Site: saxony
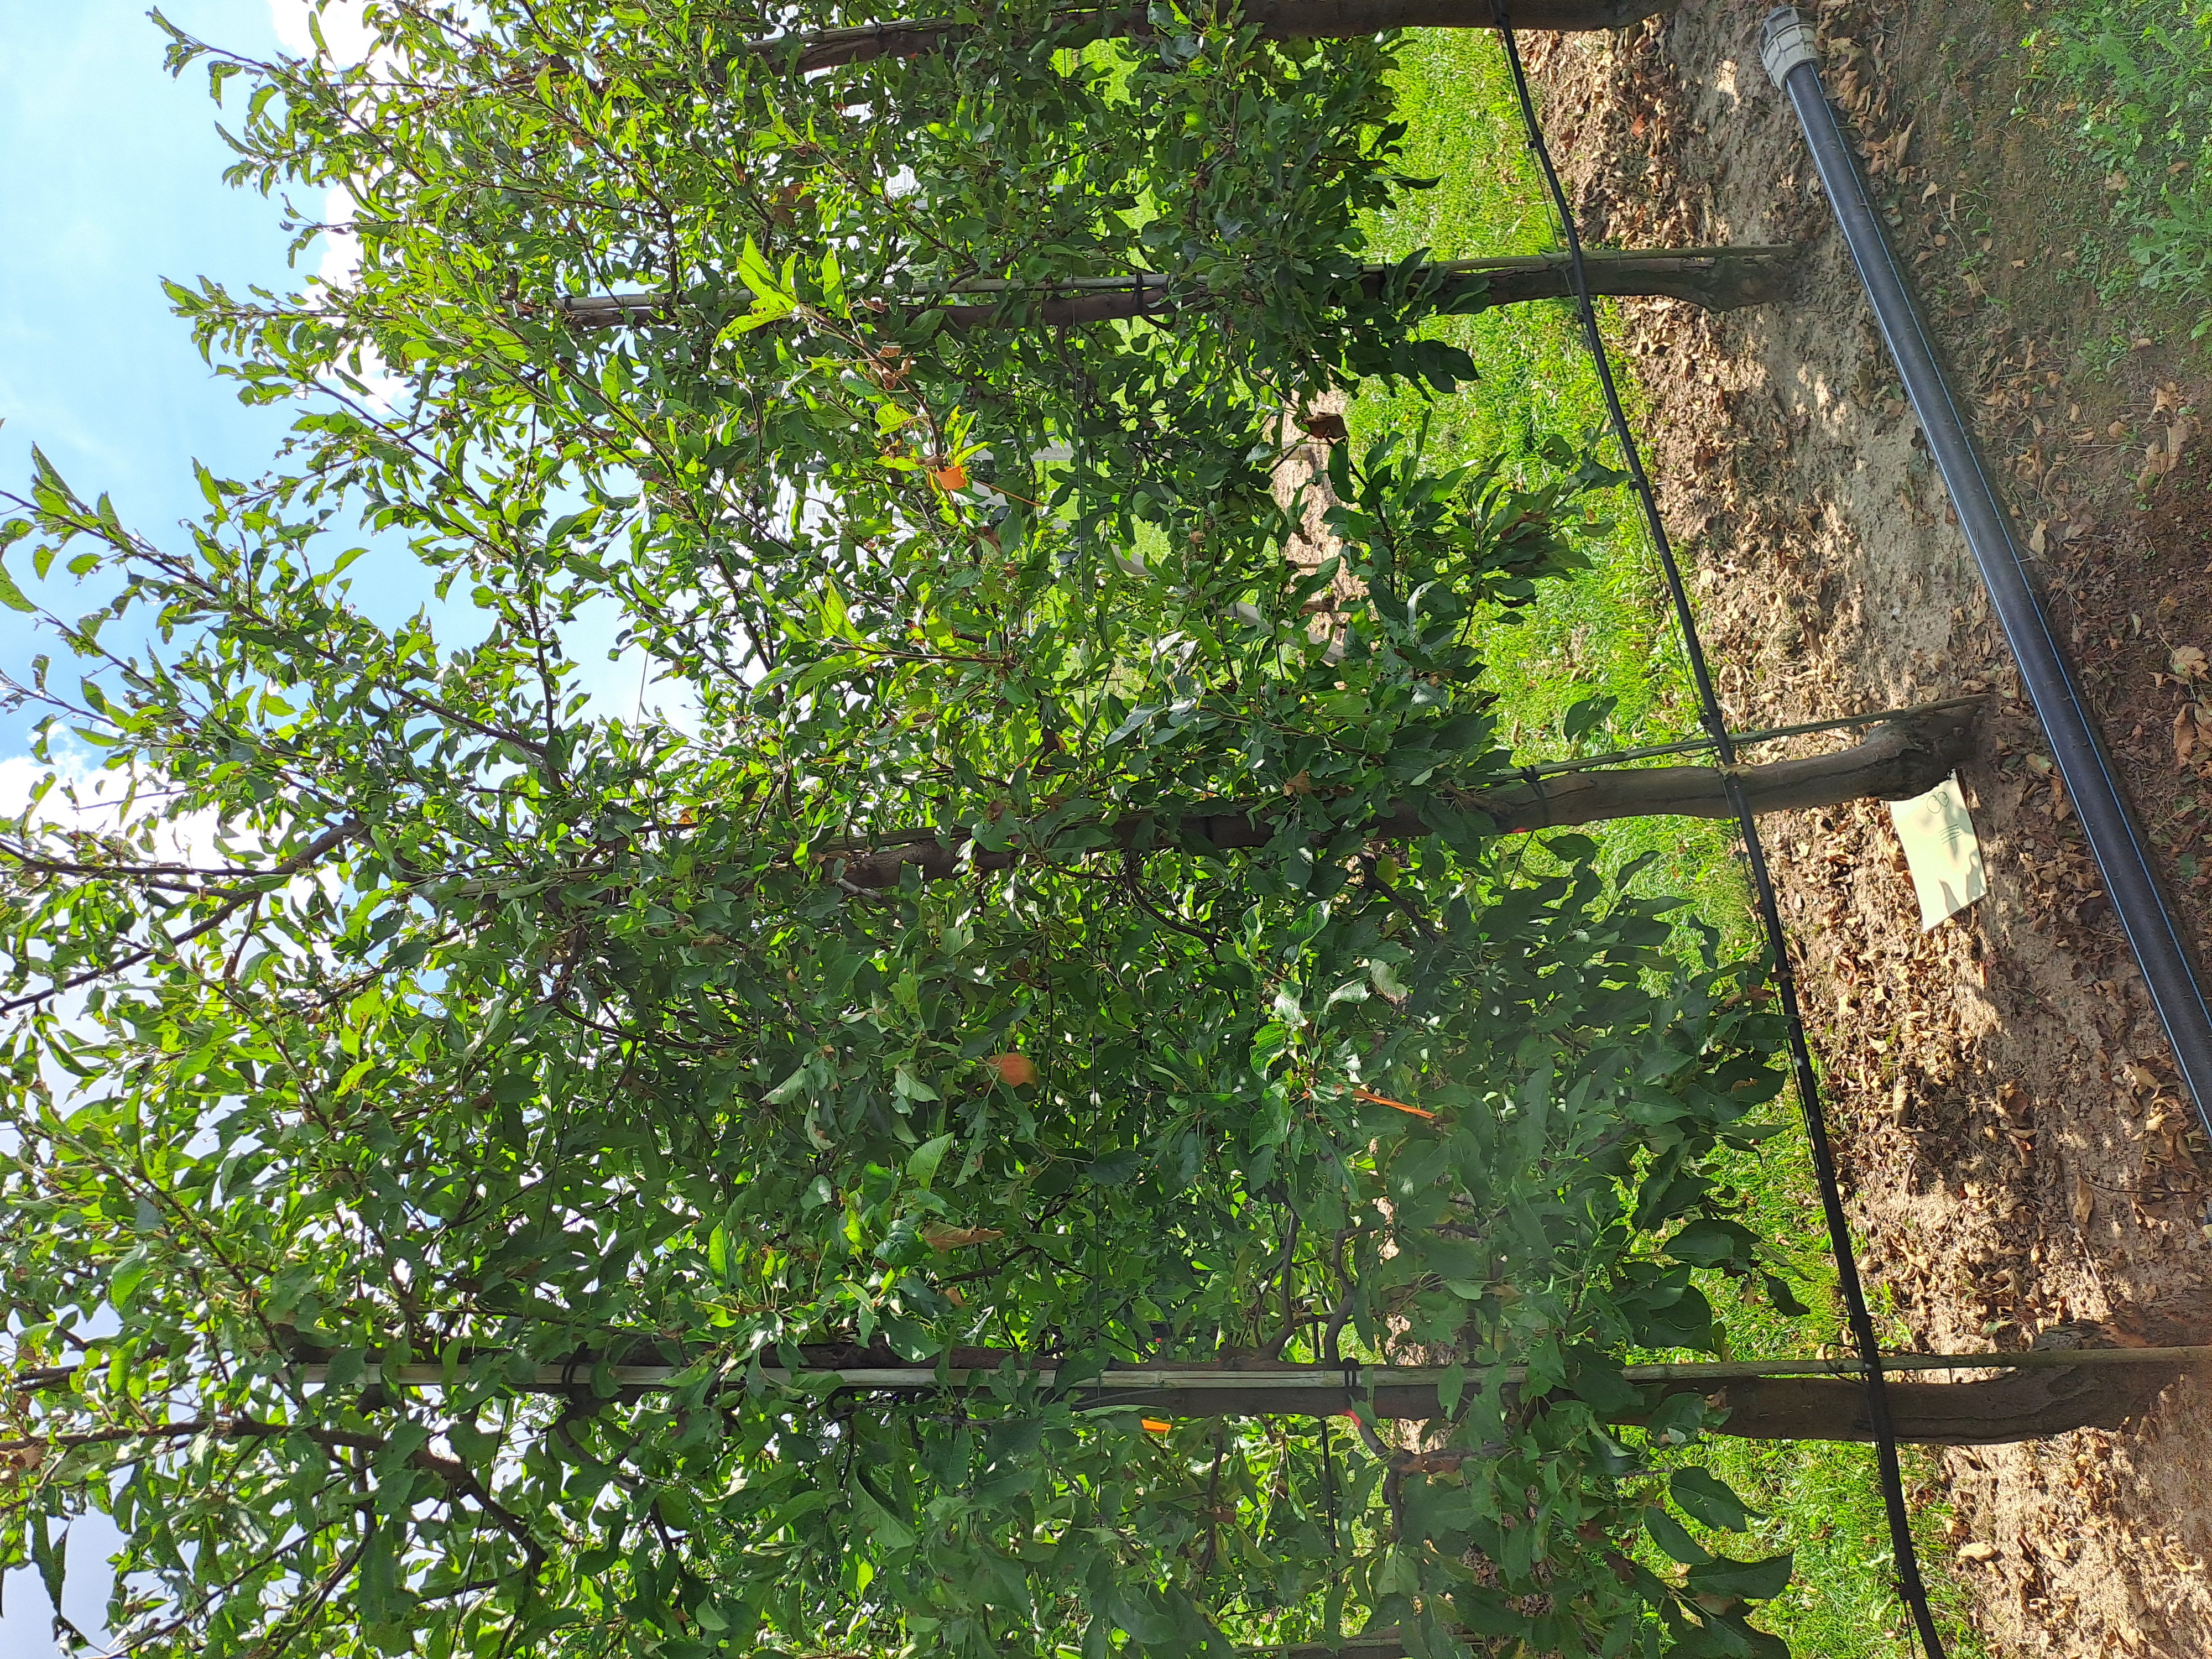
Growth stage (BBCH 85): Maturity of fruit and seed